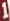
Number: 1